Darkwatch

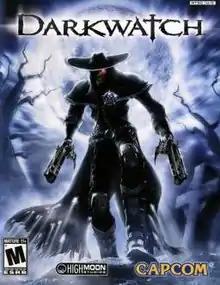
North American PlayStation 2 cover art

Darkwatch (also known as Darkwatch: Curse of the West) is a 2005 first-person shooter video game for the PlayStation 2 and Xbox. It was developed by High Moon Studios (formerly Sammy Studios) and published by Capcom in the United States and by Ubisoft in Europe and Australia.